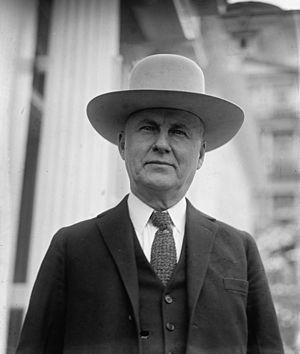
Ralph Henry Cameron est un homme d'affaires et homme politique américain né le 21 octobre 1862 à Southport et mort le 12 février 1953 à Washington.